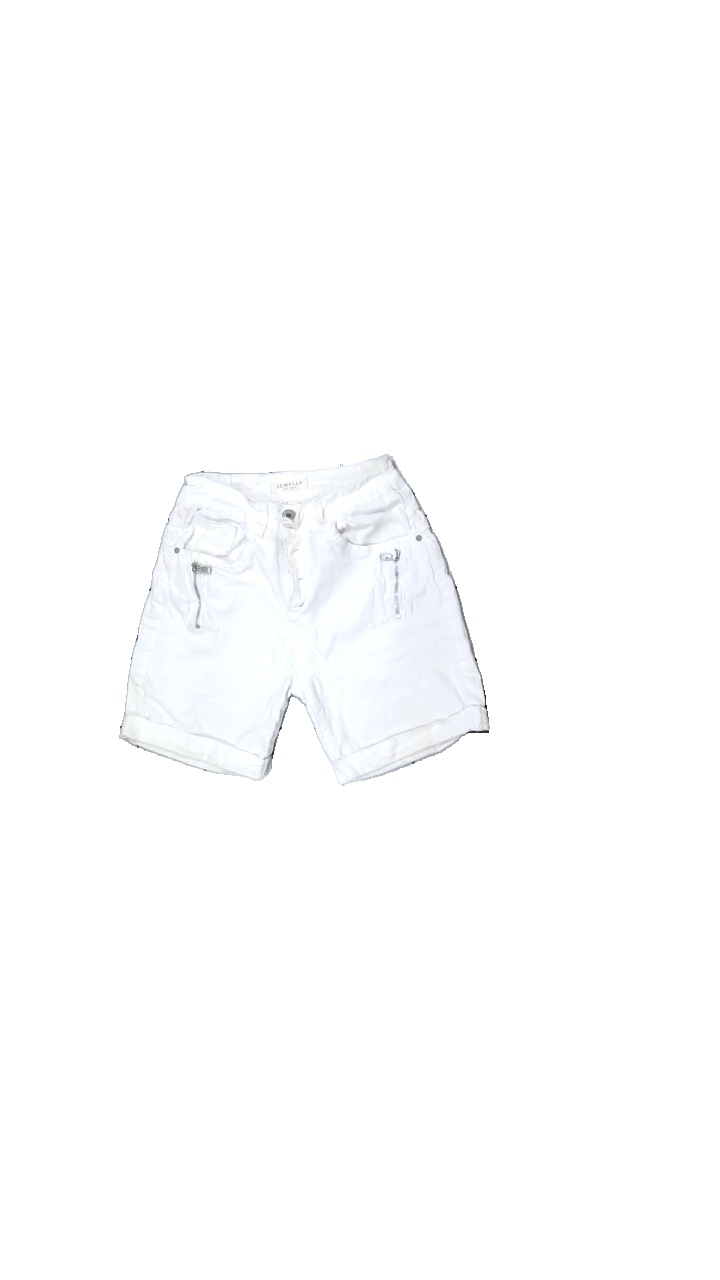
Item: Shorts (Ladies)
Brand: Jewelly
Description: white shorts
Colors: White
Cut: Cropped
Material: unknown
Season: Summer
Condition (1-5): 2
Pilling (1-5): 5
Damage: damaged elastane
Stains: Major
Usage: Export
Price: <50